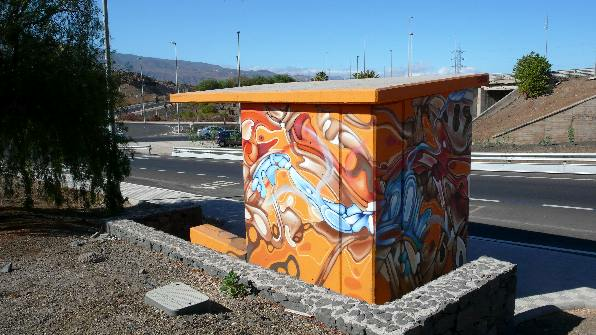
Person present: No